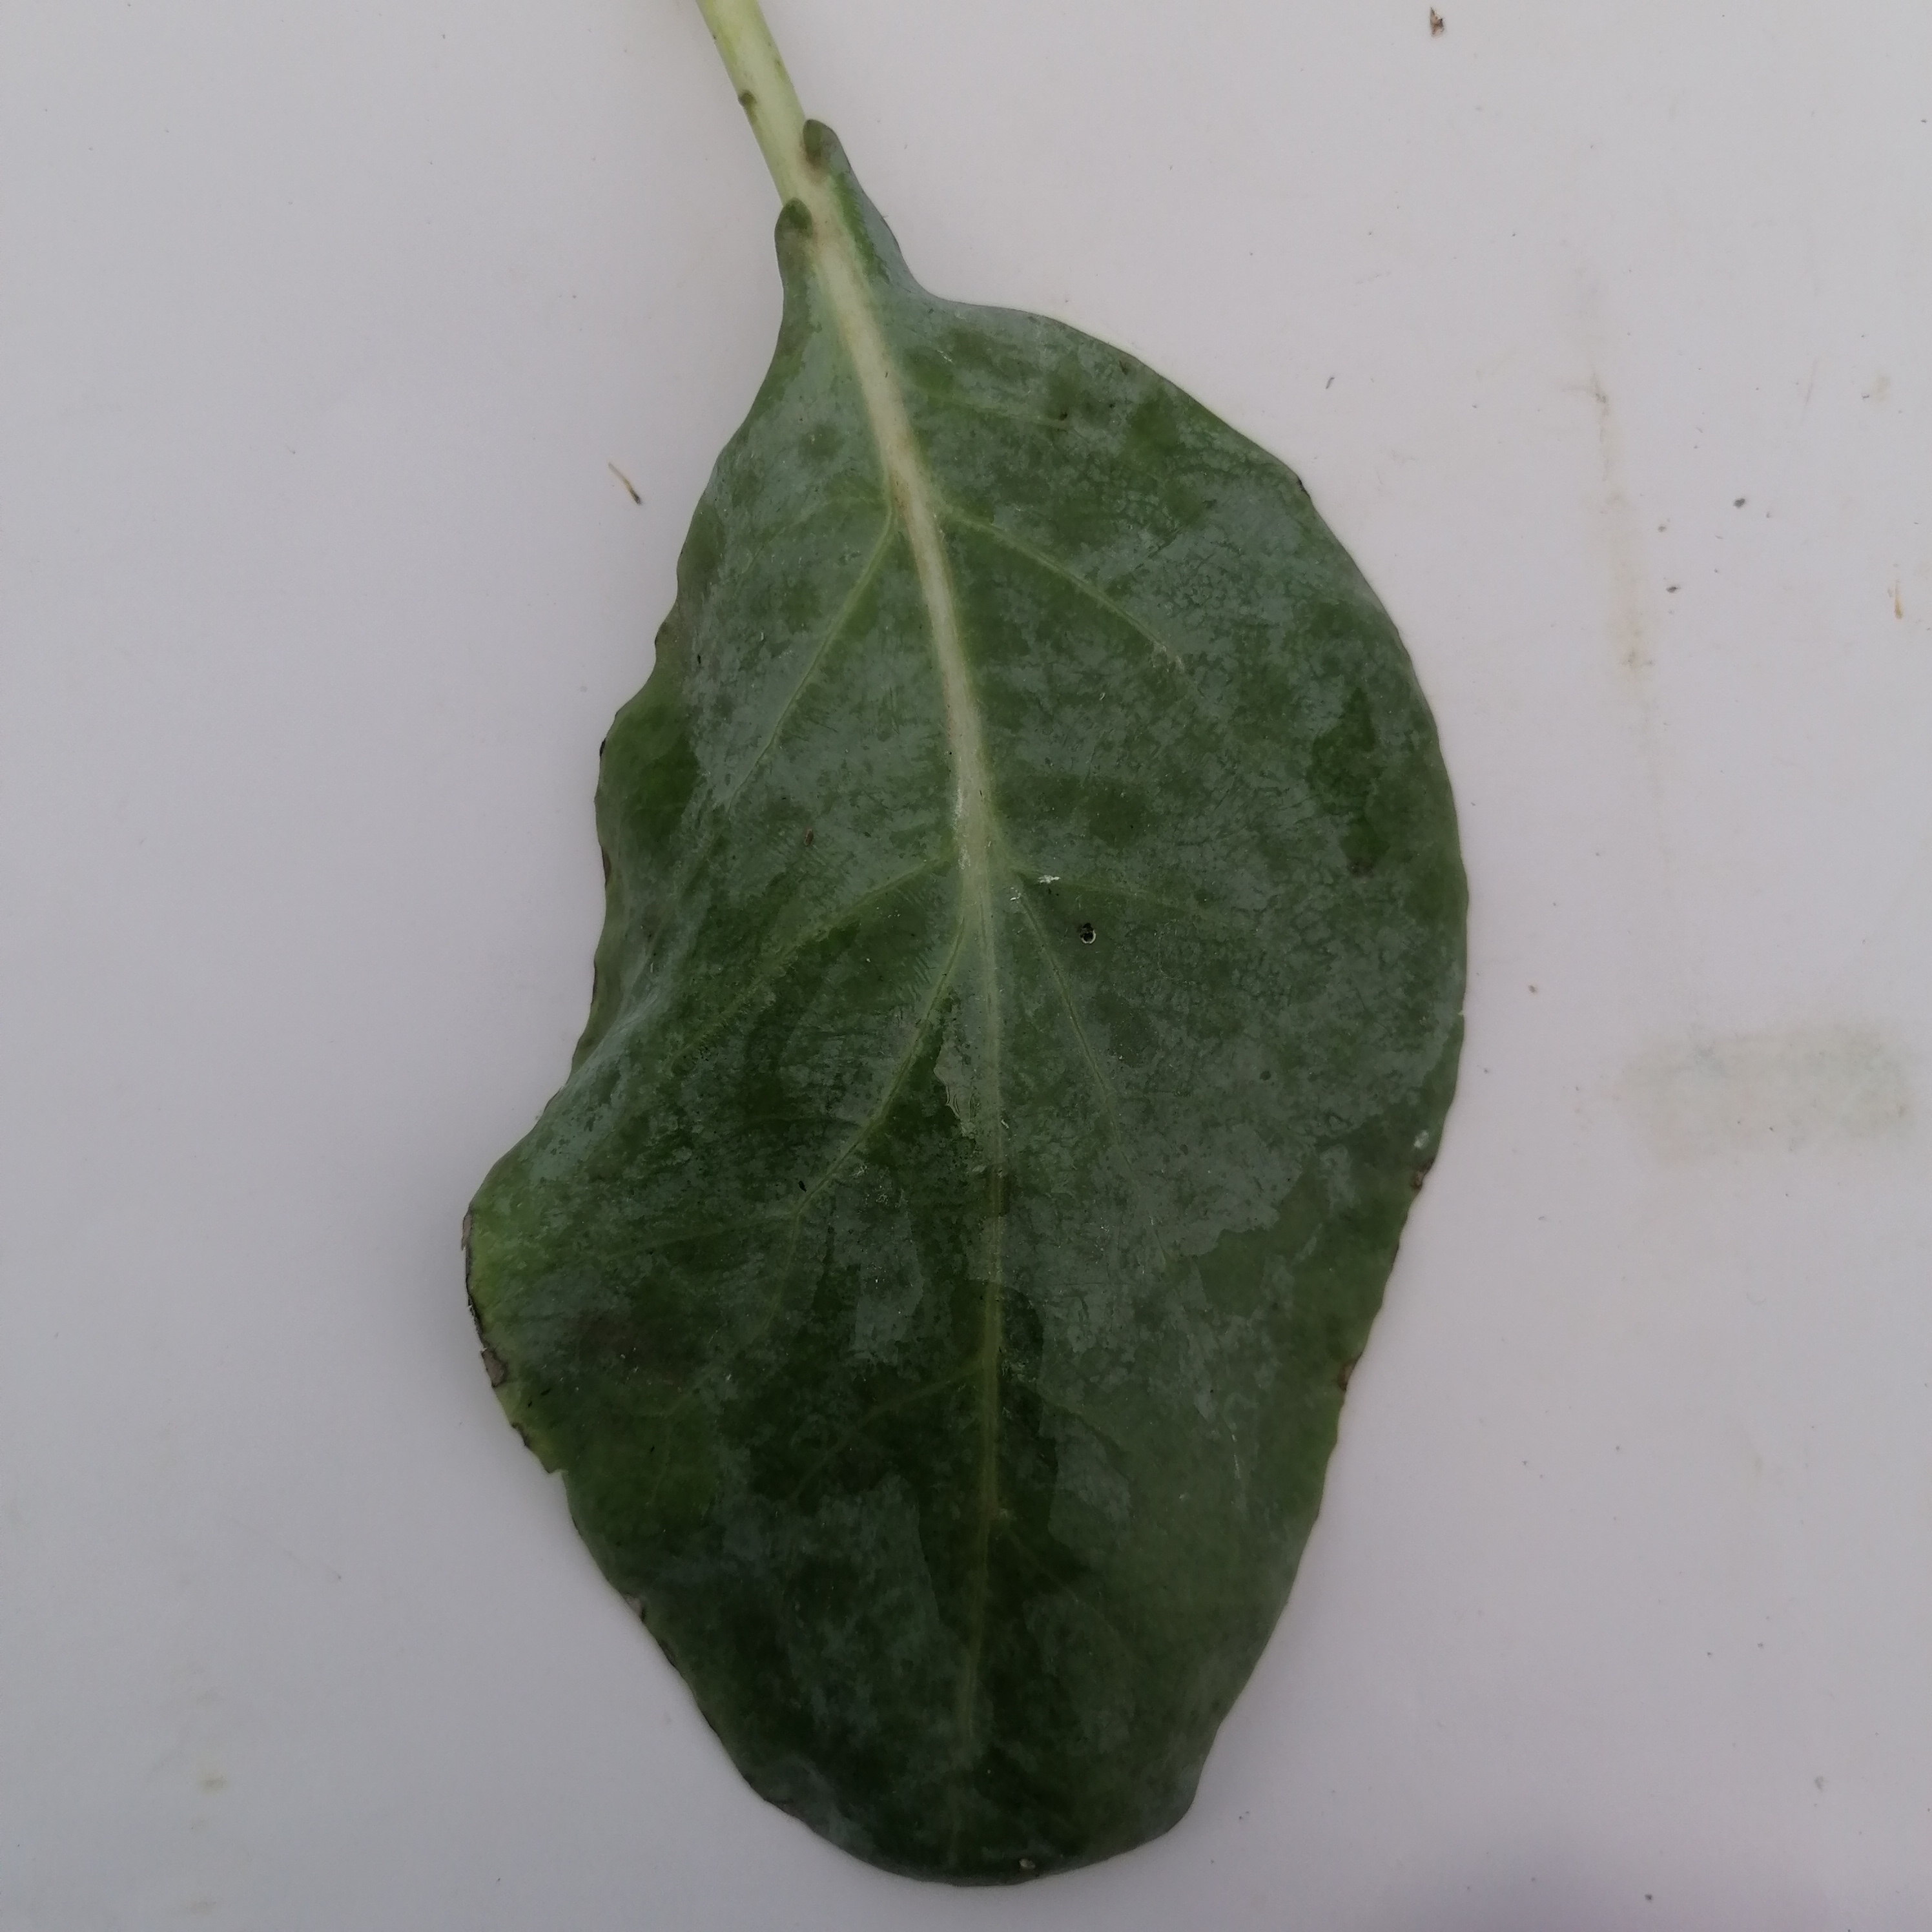
Label: Healthy